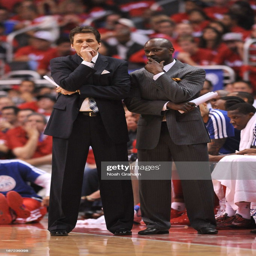
basketball players have a discussion while taking during recurring competition